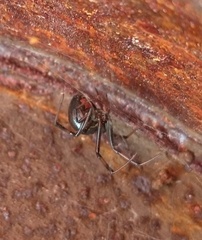
Species: Lactrodectus_hesperus